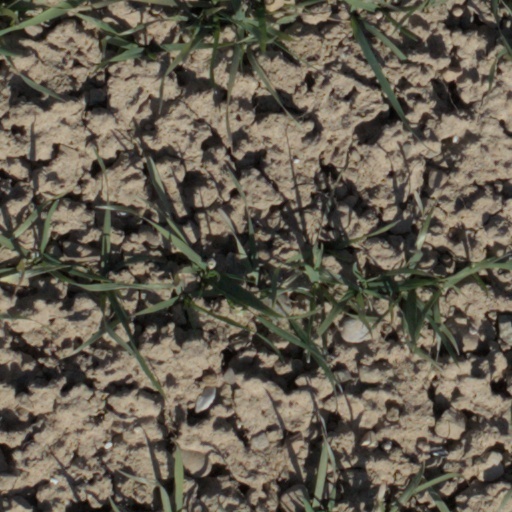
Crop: wheat